Powwow

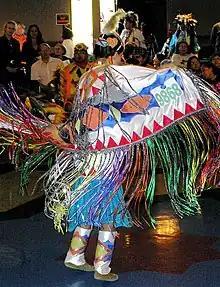
Girls' shawl dance, Montana, 2007

The head dancers consist of the Head Man Dancer and the Head Woman Dancer, and often Head Teen Dancers, Head Little Boy and Girl Dancers, Head Golden Age Dancers, and a Head Gourd Dancer if the pow wow has a Gourd Dance. The head dancers lead the other dancers in the "grand entry" or parade of dancers that opens a pow-wow. In many cases, the head dancers are also responsible for leading the dancers during songs, and often dancers will not enter the arena unless the head dancers are already out dancing.